REE Automotive

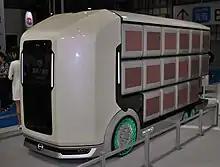
The Hino Flatformer employs the flat REE platform chassis but no corner modules. Pictured with an interchangeable upper body with package delivery cubbies.

An autonomous modular concept vehicle, dubbed Flatformer, was co-developed by REE Automotive and Hino Motors and displayed at the 2019 Tokyo Motor Show. The Flatformer features a flat chassis platform that can have different chassis bodies interchanged autonomously on top of it, such as a body with package delivery cubbies, a body providing retail services, and a body for shuttling passengers.